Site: brandenburg
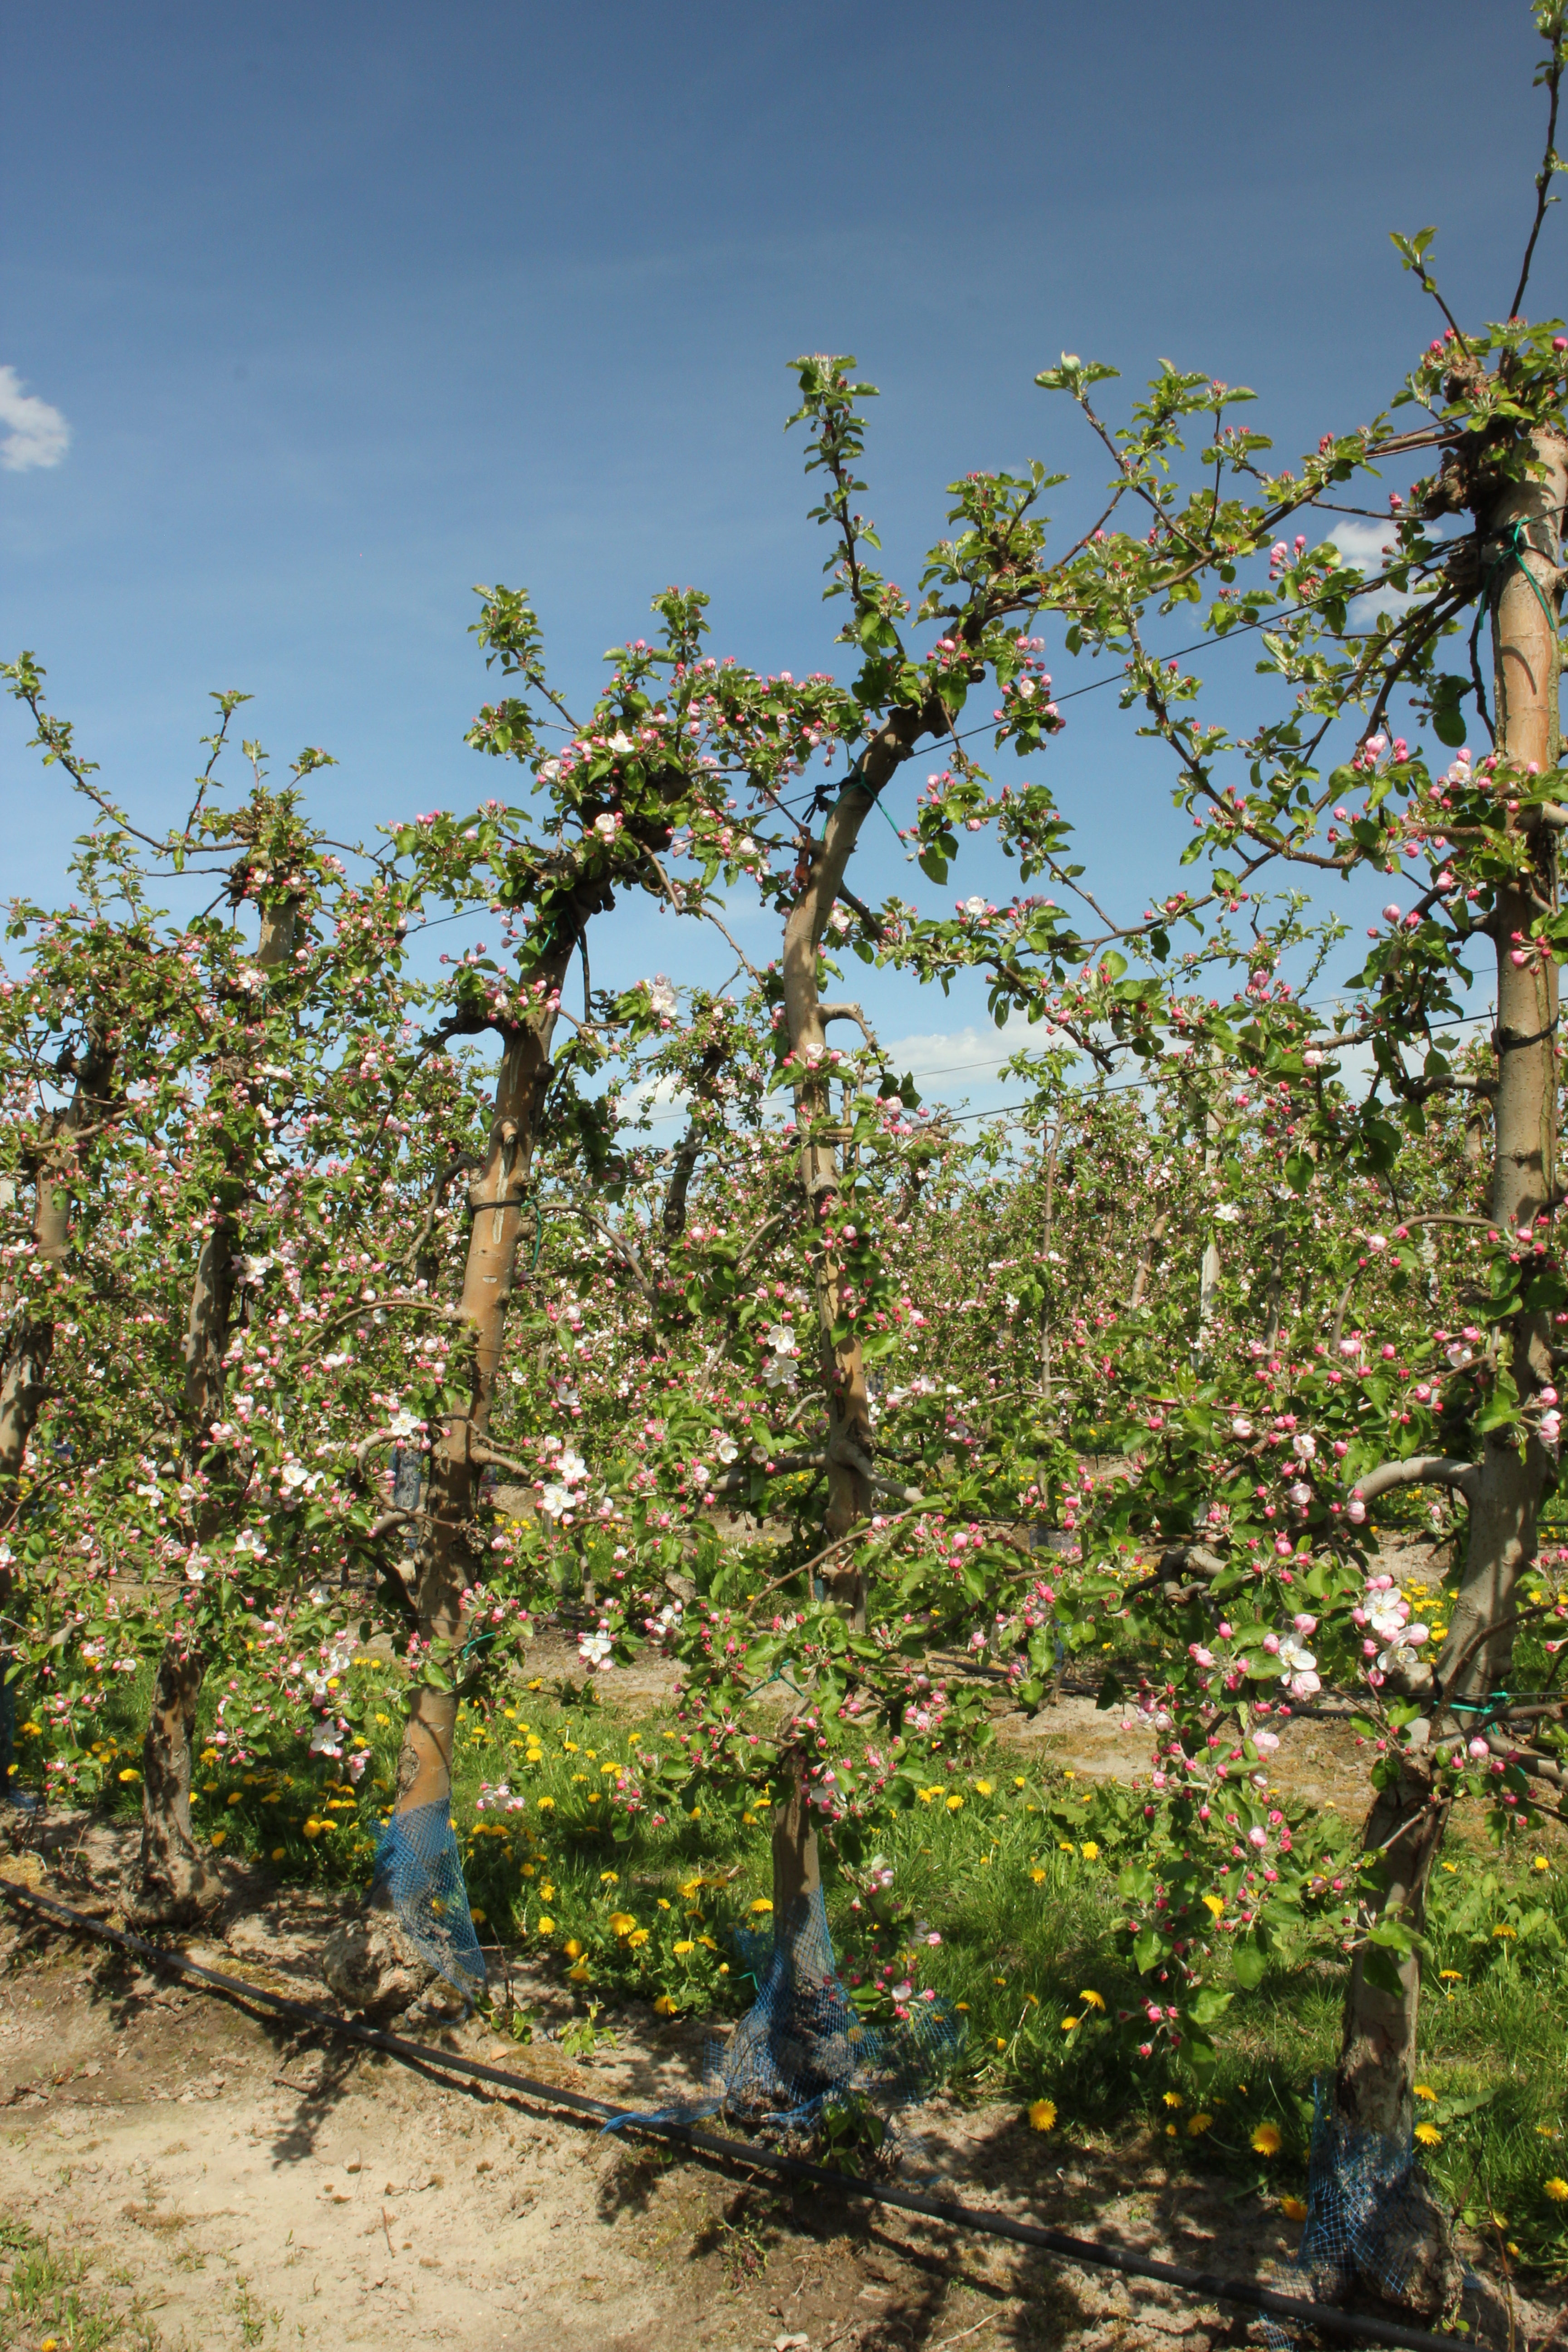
Growth stage (BBCH 57): Inflorescence emergence